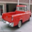
Label: pickup_truck